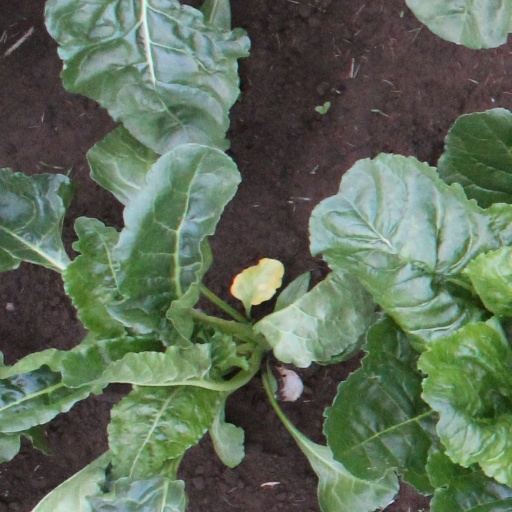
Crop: sugar beet